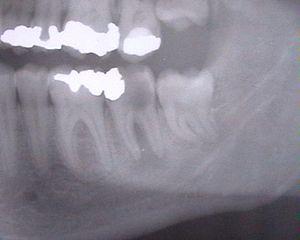
Dent de sagesse mandibulaire incluse, bloquée (on devine la dent de sagesse supérieure également incluse)
La dent de sagesse est le nom donné chez l'être humain à la troisième molaire, la dernière située à l'arrière de l'arcade dentaire. Son éruption se fait généralement entre 16 et 25 ans, bien qu'elle puisse être inconstante. Un adulte en possède quatre, mais certaines personnes peuvent en posséder moins, ou même plus.